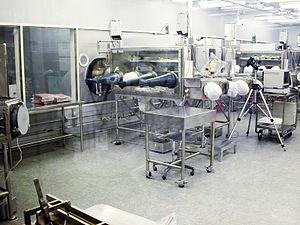
Le Lunar Sample Laboratory Facility ou LSLF est un centre de l'agence spatiale américaine, la NASA, dans lequel sont conservés et étudiés la majeure partie des 382 kg de roches lunaires ramenées par les équipages des six missions du programme Apollo ayant atterri sur la Lune entre 1969 et 1972. Le LSLF est situé au Centre spatial Lyndon B. Johnson à Houston.
Le programme Apollo est le programme spatial de la NASA mené durant la période 1961 – 1972, qui a permis aux États-Unis d'envoyer pour la première fois des hommes sur la Lune. Il est lancé par le président John F. Kennedy le 25 mai 1961, essentiellement pour reconquérir le prestige américain mis à mal par les succès de l'astronautique soviétique, à une époque où la guerre froide entre les deux superpuissances battait son plein.